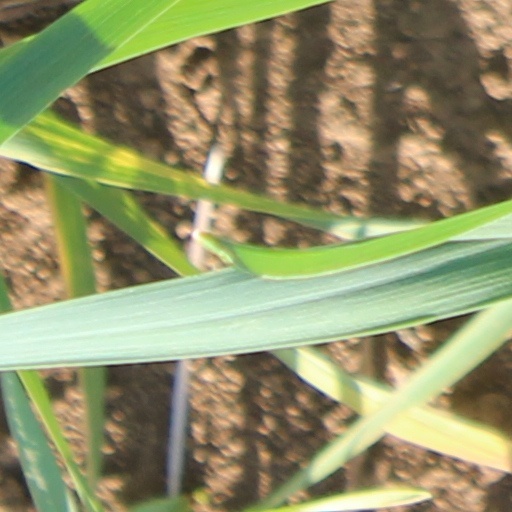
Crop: wheat